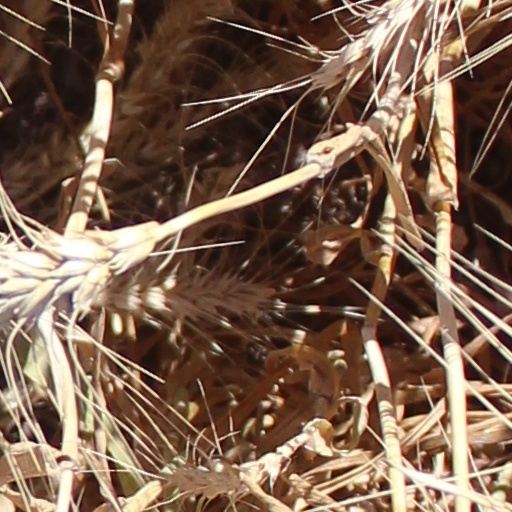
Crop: wheat